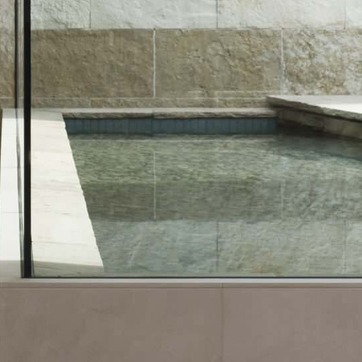
Material: water